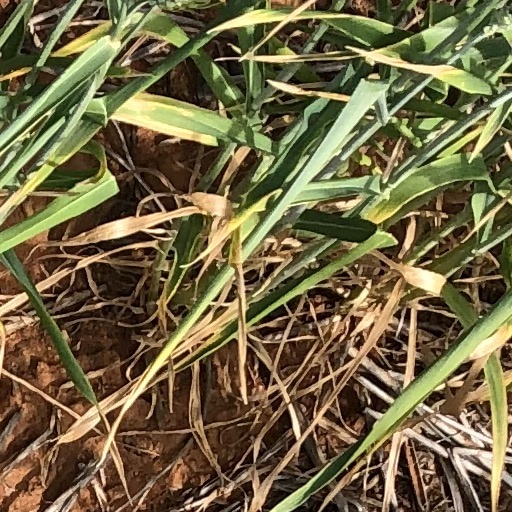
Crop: wheat